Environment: lab
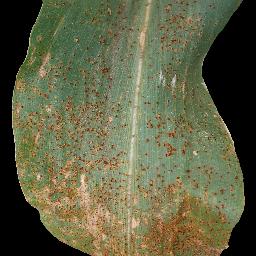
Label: common_rust